Alexander Dunbar

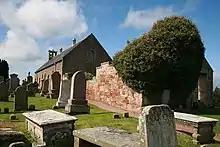
Auldearn Church

Alexander Dunbar was a Covenanting field preacher and school teacher. He was imprisoned on the Bass Rock for about a year between 1685 and 1686.